Alexander von Nordmann

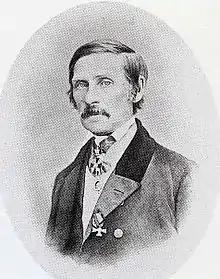
Alexander von Nordmann

Alexander von Nordmann (24 May 1803 in Ruotsinsalmi, Vyborg Governorate – 25 June 1866 in Helsinki, Grand Duchy of Finland) was a Finnish biologist, who contributed to zoology, parasitology, botany and paleontology.